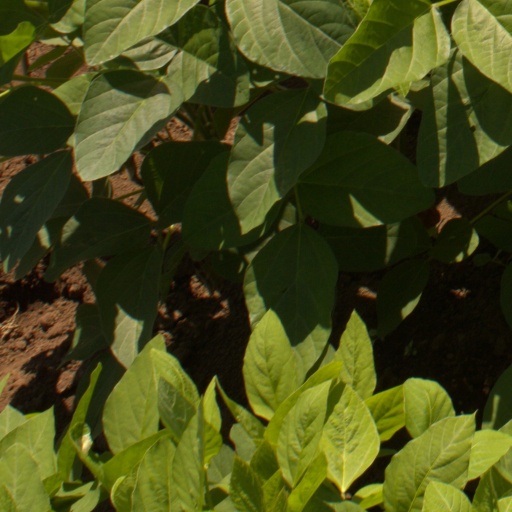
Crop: soybean